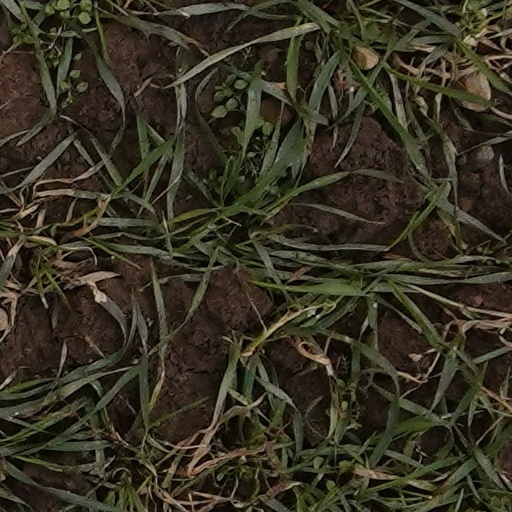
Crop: wheat